Richmond Woodlands Important Bird Area

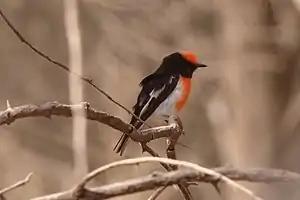
The IBA is an important site for red-capped robins in the Sydney region

The Richmond Woodlands comprise some 329 km of eucalypt woodland remnants close to Richmond, New South Wales, Australia. They lie at the foot of the Blue Mountains on the north-western fringe of the Sydney metropolitan area.